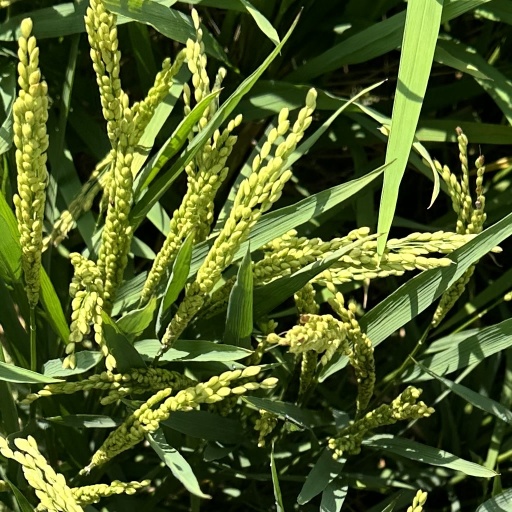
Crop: rice